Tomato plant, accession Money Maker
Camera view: horizontal (90 deg, fisheye); turntable rotation: 300 degrees
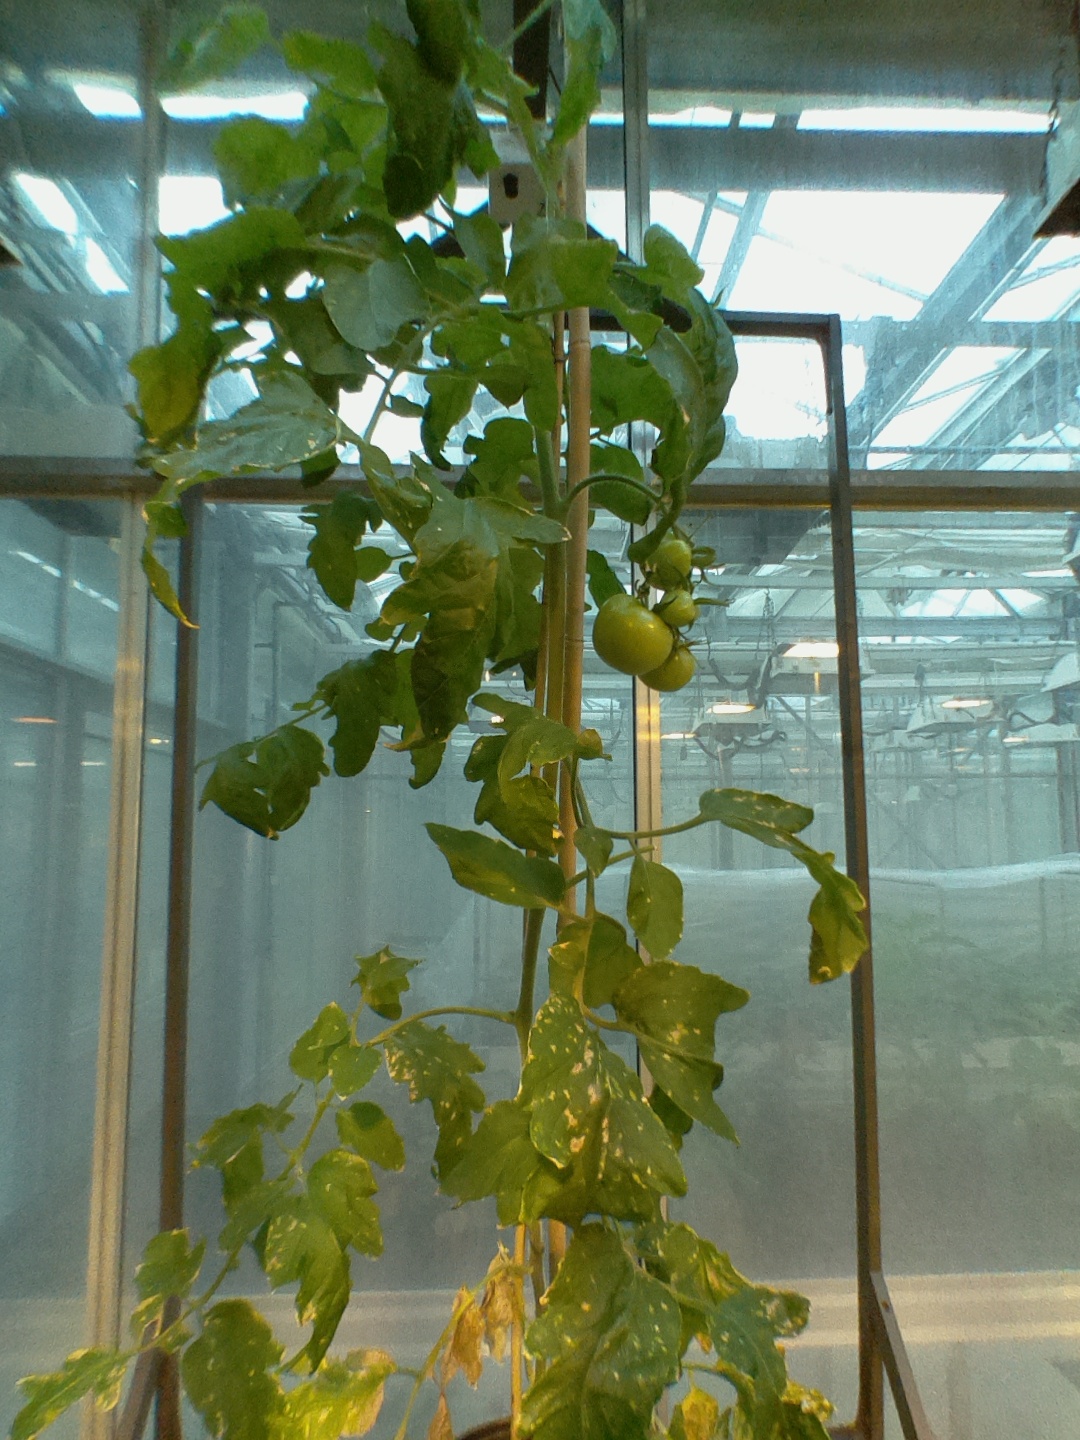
BBCH growth stage 76: 60%-70% of final fruit size